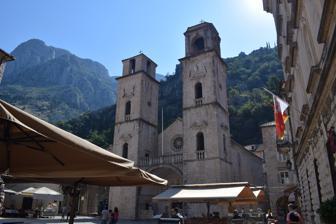
Building: Kotor Cathedral
Country: Montenegro
Year built: 1166
Church in Montenegro Cathedral of Saint Tryphon Roman Catholic Cathedral of Saint Tryphon Saint Tryphon cathedral in 2018. Country Montenegro Denomination Roman Catholic Website Kotorska biskupija Architecture Style Romanesque The Cathedral of Saint Tryphon ( Serbo-Croatian : Katedrala Svetog Tripuna / Катедрала Светог Трипуна ) in Kotor , Montenegro , is one of two Roman Catholic cathedrals in Montenegro . It is the seat of the Roman Catholic Diocese of Kotor , which covers the entire Bay of Kotor and Municipality of Budva . Location and name It is located in the city of Kotor, one of the best preserved and most beautiful medieval fortified towns in the Mediterranean . It was built in honor of Saint Tryphon (local name Sveti Tripun), the patron and protector of the city, on the same site where an older church had already existed long ago. That earlier church was built in 809 by Andrija (Andreaccio) Saracenis, a citizen of Kotor, where the remains of the saint were kept after being brought from Constantinople (now also known as Istanbul ). History The cathedral was consecrated on 19 June 1166. Compared to other buildings, the Kotor Cathedral is one of the largest and most ornate buildings in Kotor . The cathedral was seriously damaged and rebuilt after the 1667 Dubrovnik earthquake , but there were not enough funds for its complete reconstruction. The April 1979 Montenegro earthquake , which completely devastated the Montenegro coast, also greatly damaged the cathedral.  It has been salvaged and the careful restoration of parts of its interior has not been completed until a few years ago. [ when? ] The Romanesque architecture , contains a rich collection of artifacts. Older than many famous churches and cathedrals in Europe , the cathedral has a treasury of immense value. In its interior there are frescoes from the 14th century, a stone ornament above the main altar in which the life of St Tryphon is depicted, as well as a relief of saints in gold and silver. The collection of art objects includes a silver hand and a cross, decorated with ornaments and figures in relief. It is only a part of the valuable objects of the Treasury of this unique sacral building which was the City Hall in the past. Today, it is the best known tourist attraction in Kotor and a symbol of the city: the Saint is depicted in the city's coat of arms, along with a lion and the Mount of San Giovanni. Gallery See also Our Lady of the Rocks Saint Tryphon Catholic Church in Montenegro References